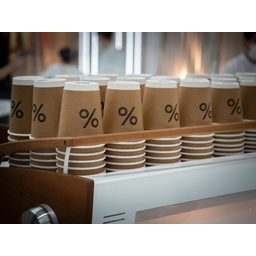
Label: paper